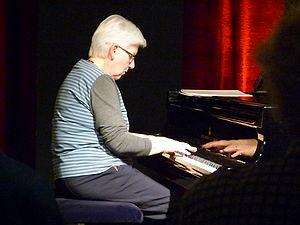
Irène Schweizer est une pianiste et percussionniste suisse de jazz et de musique improvisée, née le 2 juin 1941 à Schaffhouse. Elle vit à Zurich.